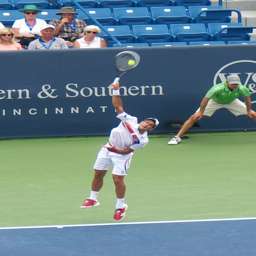
a man swinging a tennis racquet at a tennis ball
A man with a white tennis jersey reaching for a swing at a tennis ball.
The man is playing a game of tennis on the court.

a male in a white shirt is playing tennis
A man jumping in the air with a tennis racket.